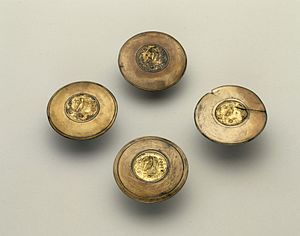
Romersk jernalder / Materielle levn
Beslag fra Vimose
Balteus-beslag af forgyldt bronze m. ørn. Fra Vimose, Næsbyhoved-Broby sogn. Yng. rom. jern.
Romersk jernalder er en betegnelse som den svenske arkæolog Oscar Montelius gav til jernalderkulturen mellem 1 og 400 e.v.t. i Skandinavien, Nordtyskland og Nederlandene. Navnet er udtryk for at Romerrigets indflydelse i området bliver markant større i denne periode. Den foregående kaldes normalt før-romersk jernalder, og den efterfølgende, hvor den romerske dominans svandt ind, kaldes ofte germansk jernalder. Traditionelt er perioden blev inddelt i en ældre og en yngre romersk jernalder, men for nylig er de blevet yderlige opdelt: B1 og B2, samt C1, C2 og C3.